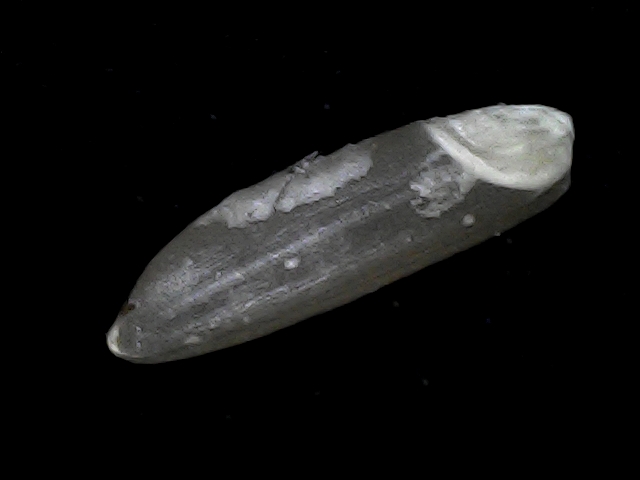
Rice variety: BD70